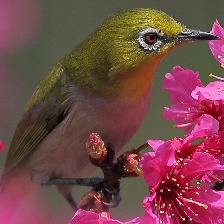
Species: MALAGASY WHITE EYE
Scientific name: ZOSTEROPS MADERASPATANUS